Goa

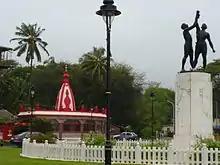
Hindu-Christian Unity Memorial at Miramar Beach

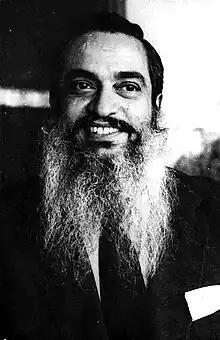
Jack de Sequeira, the father of the Goan referendum

Goa encompasses an area of . It lies between the latitudes 14°53′54″ N and 15°40′00″ N and longitudes 73°40′33″ E and 74°20′13″ E.